Ciclopaseo in Quito, Ecuador

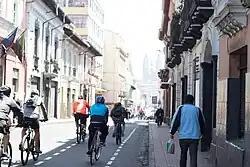
Ciclopaseo through Quito

The Ciclopaseo is a project created by Biciaccion Foundation. It was administered by this organization from 2003 until 2007, from there it was organized by the local organization Ciclopolis until 2017. Nowadays the local traffic law enforcement organisation (Agencia Metropolitana de Tránsito by the Spanish name) is administering the project. A route of 30 km running from the North to South of the city is closed to traffic every Sunday from 8 am until 2 pm to give preference to cyclists and pedestrians. The project is run in cooperation with the Municipality and features diverse locations of the city from Carolina Park, Ejido Park the Historic Center of Quito, Avenue Rio Amazonas, and The Panecillo.